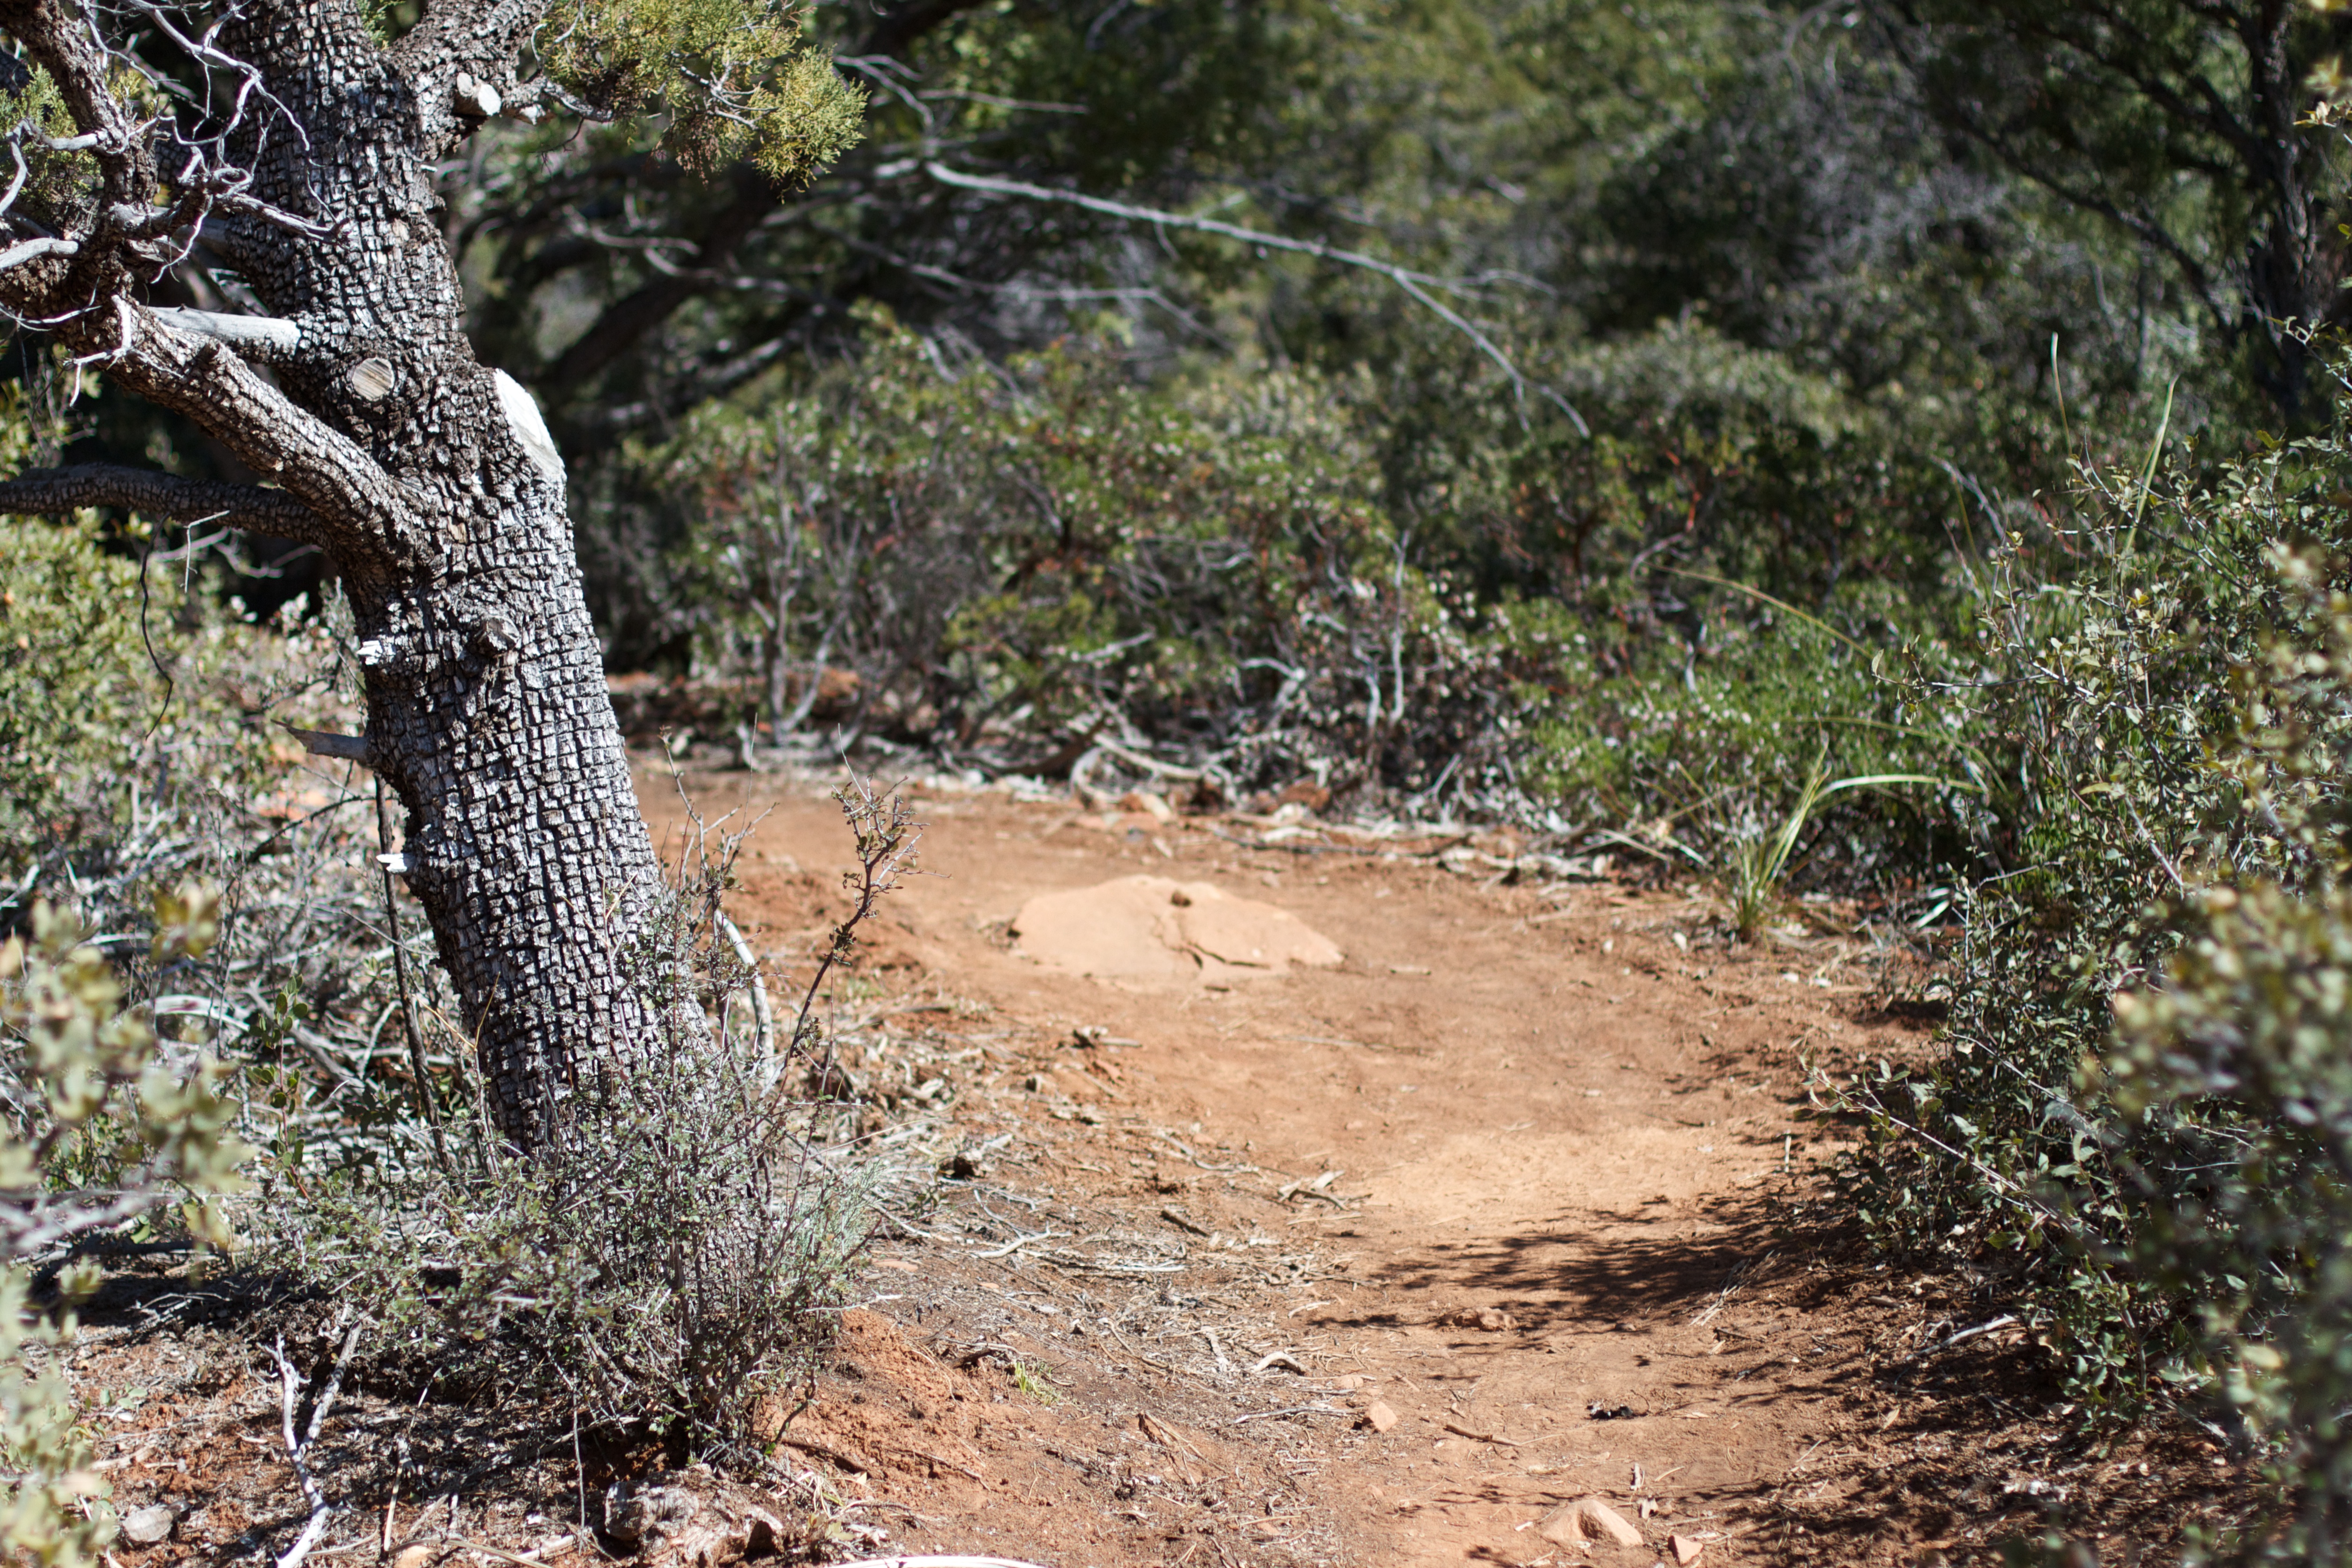
tree, forest, plant, trail, wildlife, jungle, soil, reptile, fauna, stewsbrews, natural environment, woody plant